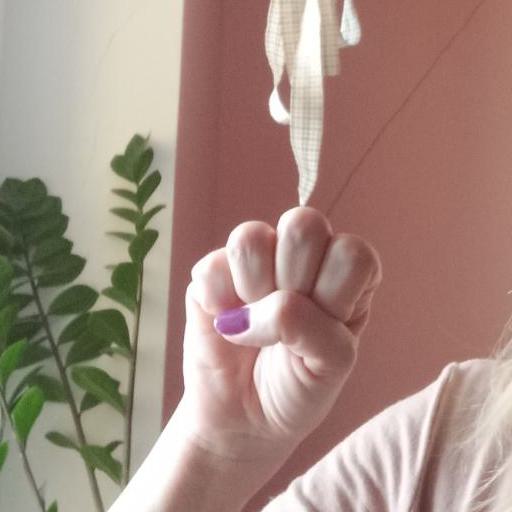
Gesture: fist